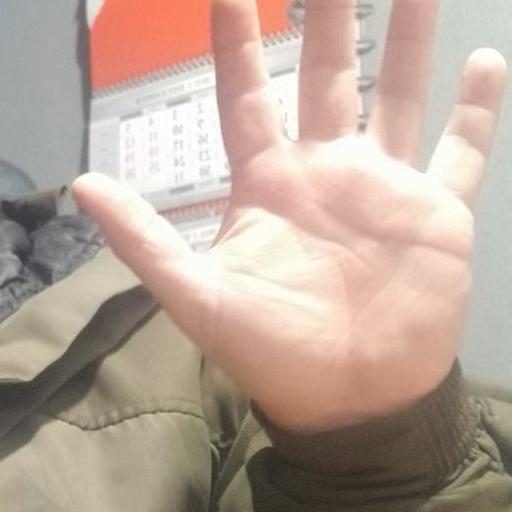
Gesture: palm